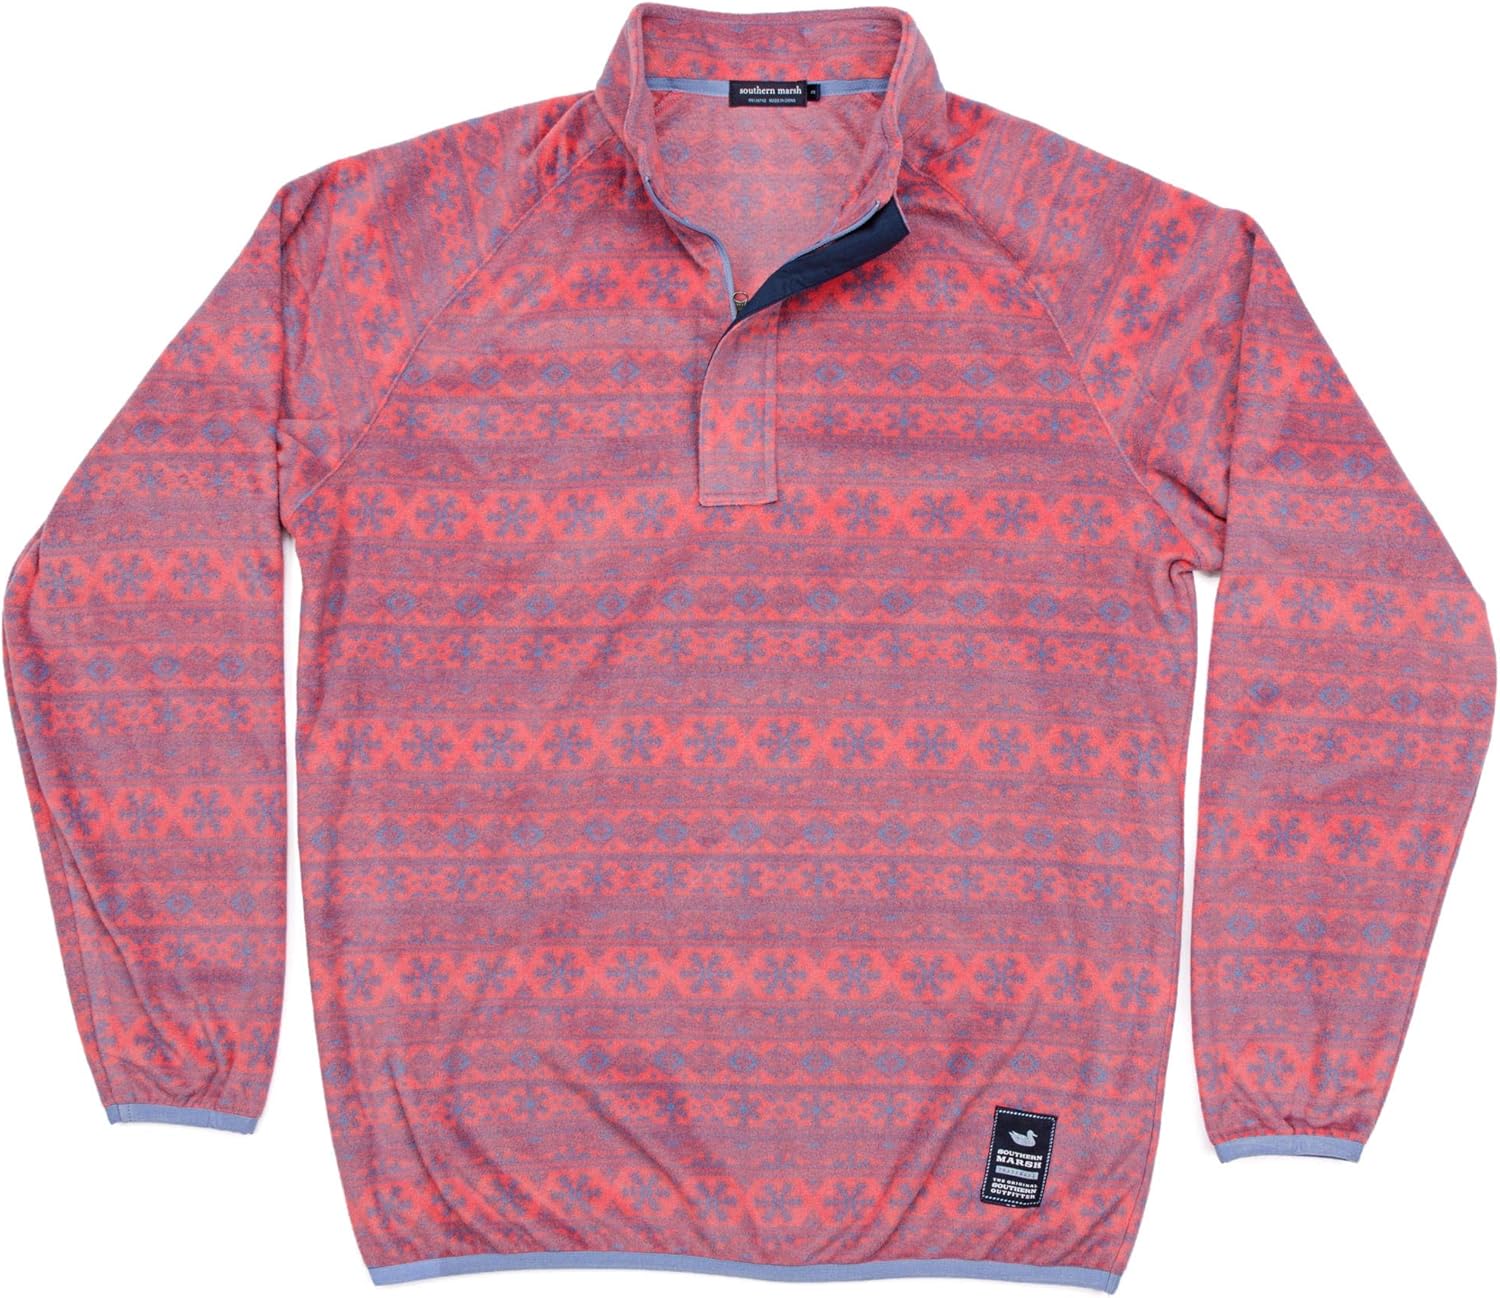
Southern Marsh Monmouth Flurry Fleece Pullover - 1/4 Zip
Category: AMAZON FASHION
Monmouth Flurry Fleece 1/4 Zip Pullover was created after one of our designers took a ski trip to Aspen. After spending a week in heavy snowfall and thick powder, he came back with an idea that blended the understated elegance of snowfall with an essential garment that is perfect for hanging around the lodge or campfire. The flurry snowflake pattern on our ultra-soft fleece is as comfortable on the body as a plush blanket and perfect over a button down or t-shirt. We didn't skimp on the details either - the matching zipper placket, interior neck, and cuffs are lined with sueded microfiber and we added our signature limited edition patch.
Features: Zipper closure | Ultra-Soft Fleece | Custom Flurry Snowflake Pattern | 1/4 Zip with Matching Placket | Sueded Microfiber | Coated Zipper & Pull